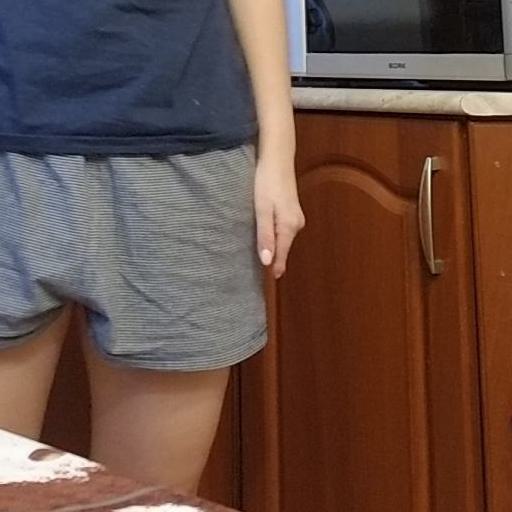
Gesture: no_gesture